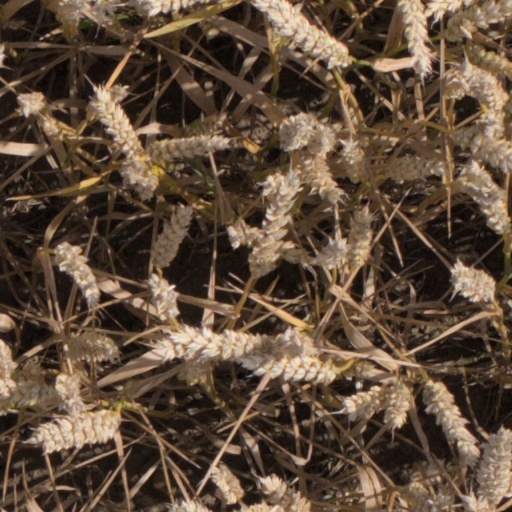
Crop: wheat